Nellikka

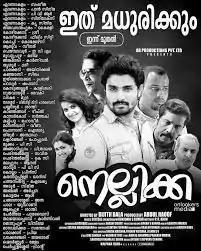

Nellikka is a 2015 Malayalam-language film written by P R Arun and directed by Bijith Bala. The film stars Deepak Parambol with Atul Kulkarni, Sashi Kumar, and Bhagath Manuel in supporting roles. The film is a musical family film. Prakash Marar, Santhosh Varma, and Rafeeq Ahmed wriote songs for the film.